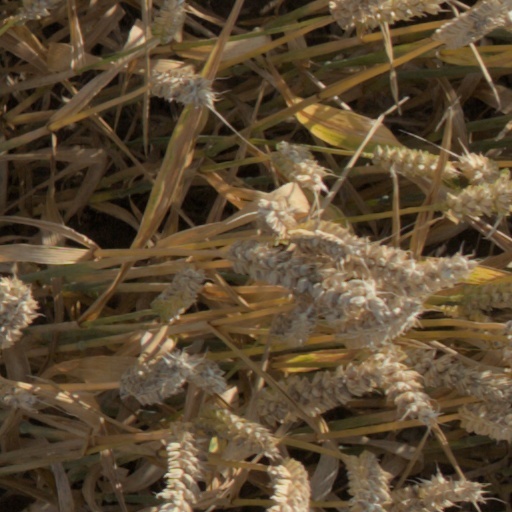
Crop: wheat